2010 FIFA World Cup qualification (CAF)

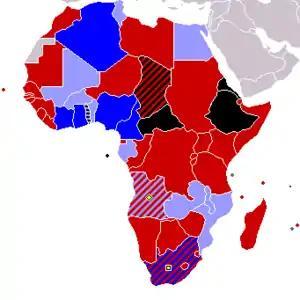
Result:

The Confederation of African Football (CAF) section of the 2010 FIFA World Cup qualification saw teams compete for five berths in the final tournament in South Africa. The qualification stage doubled as the qualification stage for the 2010 African Cup of Nations, with fifteen teams qualifying for the finals held in Angola.